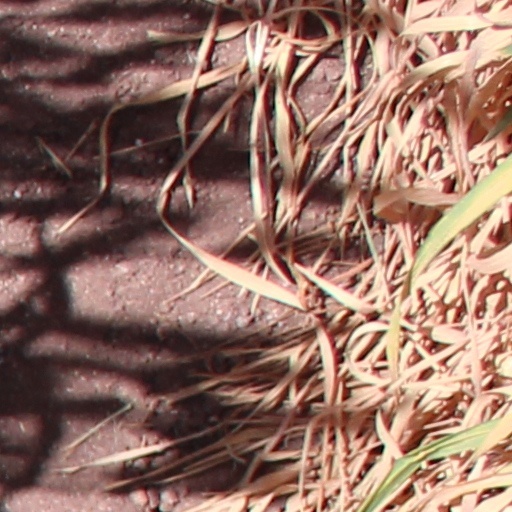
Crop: wheat